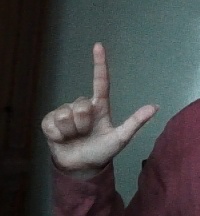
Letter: laam